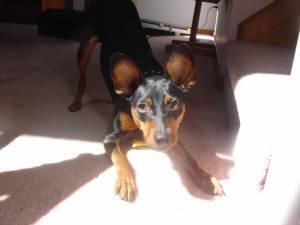
Breed: miniature pinscher